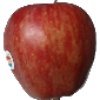
Label: Apple Red 1